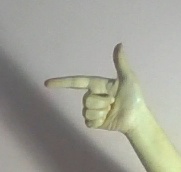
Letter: yaa